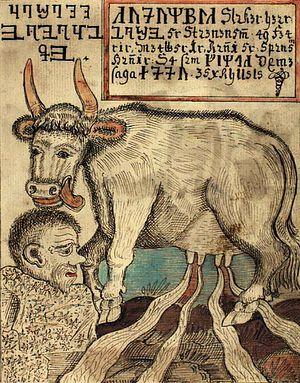
L'histoire du sel commence au moment où l'homme tente de s'impliquer dans la production effective de son alimentation et sa conservation en toutes saisons.